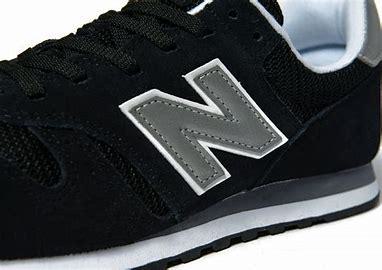
Brand: New
Model: Balance 373